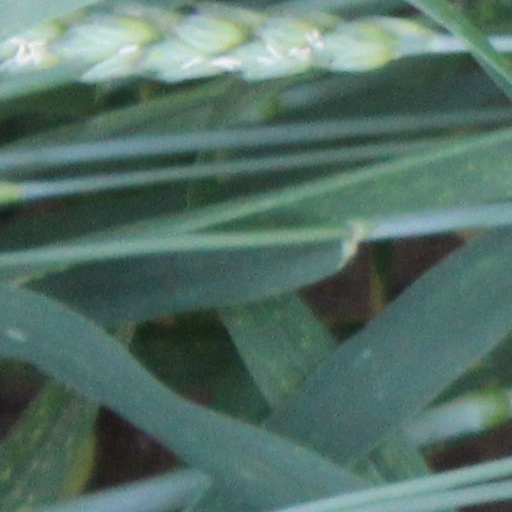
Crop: wheat